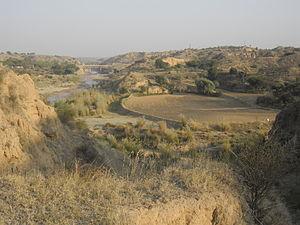
Le district de Chakwal est une subdivision administrative de la province du Pendjab au Pakistan. Constitué autour de sa capitale Chakwal, le district est entouré par les districts d'Attock et de Rawalpindi au nord, le district de Jhelum à l'est, le district de Khushab au sud et enfin le district de Mianwali à l'ouest.